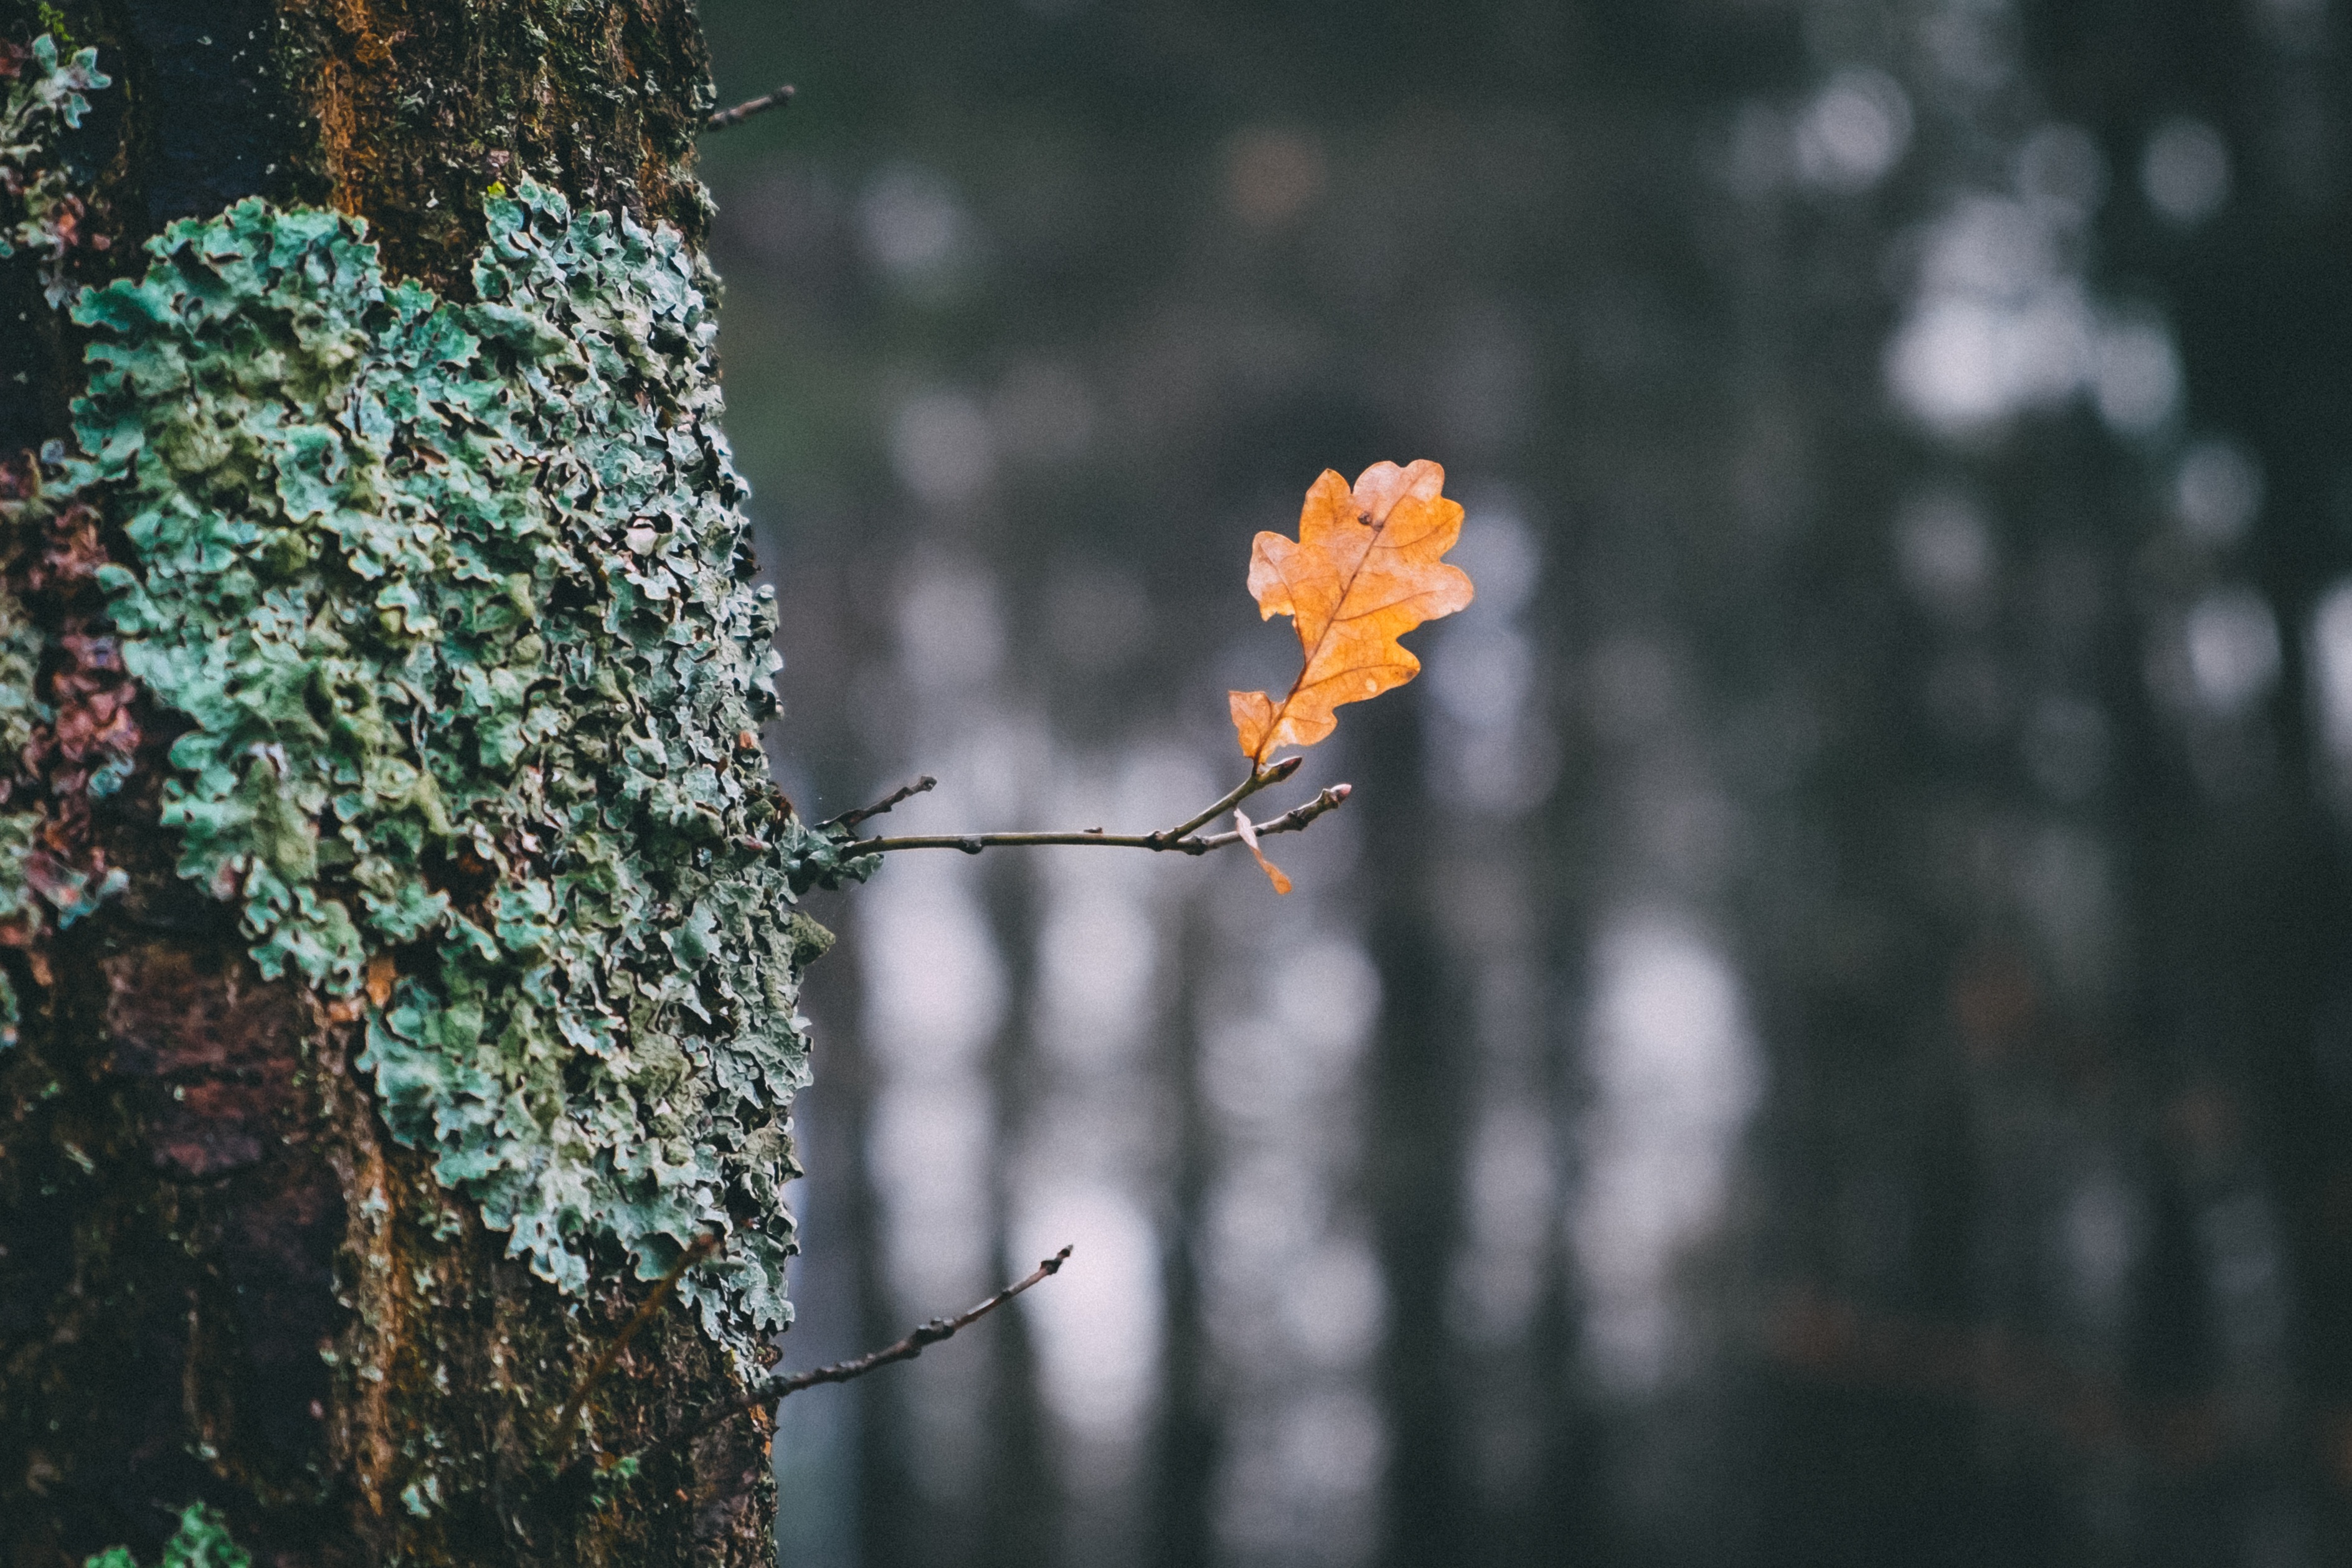
tree, nature, forest, branch, winter, light, plant, sunlight, leaf, flower, spring, green, reflection, autumn, botany, flora, season, leaves, fall foliage, macro photography, plant stem, woody plant